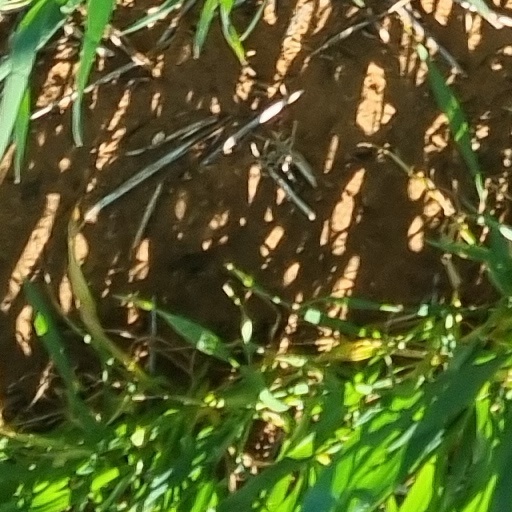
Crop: wheat